Ultralight Beam

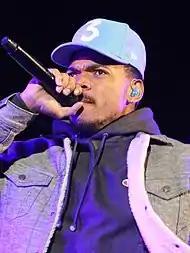
Chance the Rapper has received widespread acclaim for his performance on the song, with his verse described by one critic as a "clear highlight."

The song has received universal acclaim from music critics. David Jeffries of AllMusic called the song a "masterpiece." Jeffries felt "[it] represents the angelic side, offering a complicated emotional ride with the Gospel of Kirk Franklin fueling the song's jaw-dropping climax." "Slate"s Forrest Wickman described the track as signaling listeners that "["The Life of Pablo"] will be the anti-"Yeezus"." Ray Rahman from "Entertainment Weekly" praised the performances and viewed the song as a "powerful" and "electric opening track." Writing for "The Guardian", Alexis Petridis looked at the song as not feeling "episodic so much as fractured."